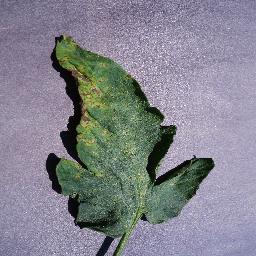
Label: Tomato___Septoria_leaf_spot